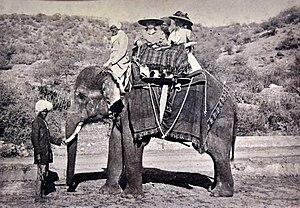
Martha Burkhardt née le 30 avril 1874 à Aarau, et morte le 12 janvier 1956, est une peintre et photographe suisse. Elle passe son enfance à Rapperswil, où elle se réinstalle à l’âge adulte.